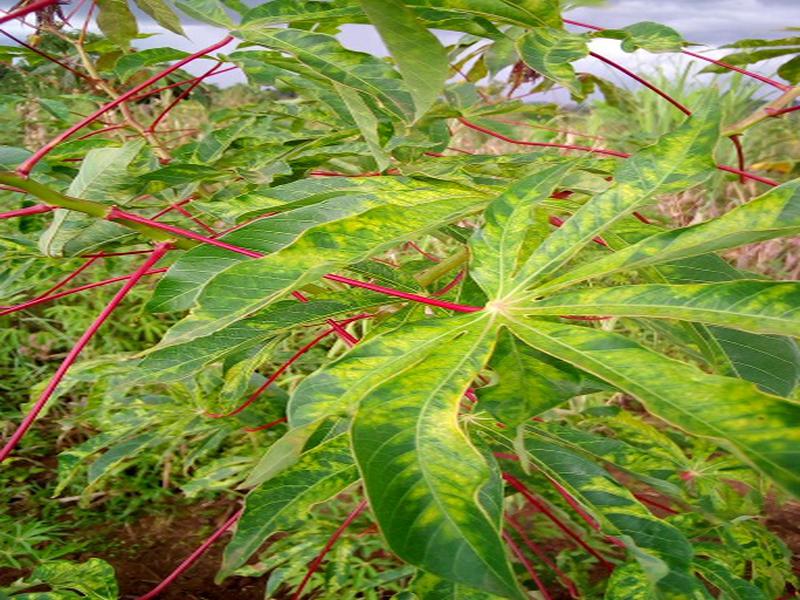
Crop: cassava
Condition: mosaic_disease